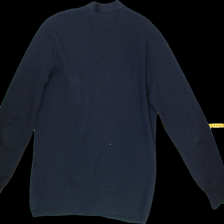
View: back
Type: Cardigan
Category: Ladies
Brand: Busnel
Colors: Black
Material: 100%wool
Trend: No trend
Stains: No
Price range: 100-150
Recommended usage: Reuse